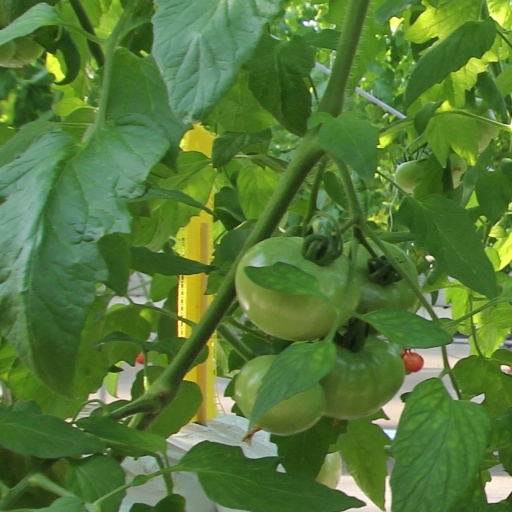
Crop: tomato